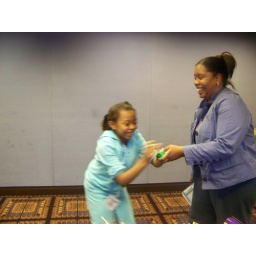
Fighting over a bean bag ball at ACEN Kids with my sister